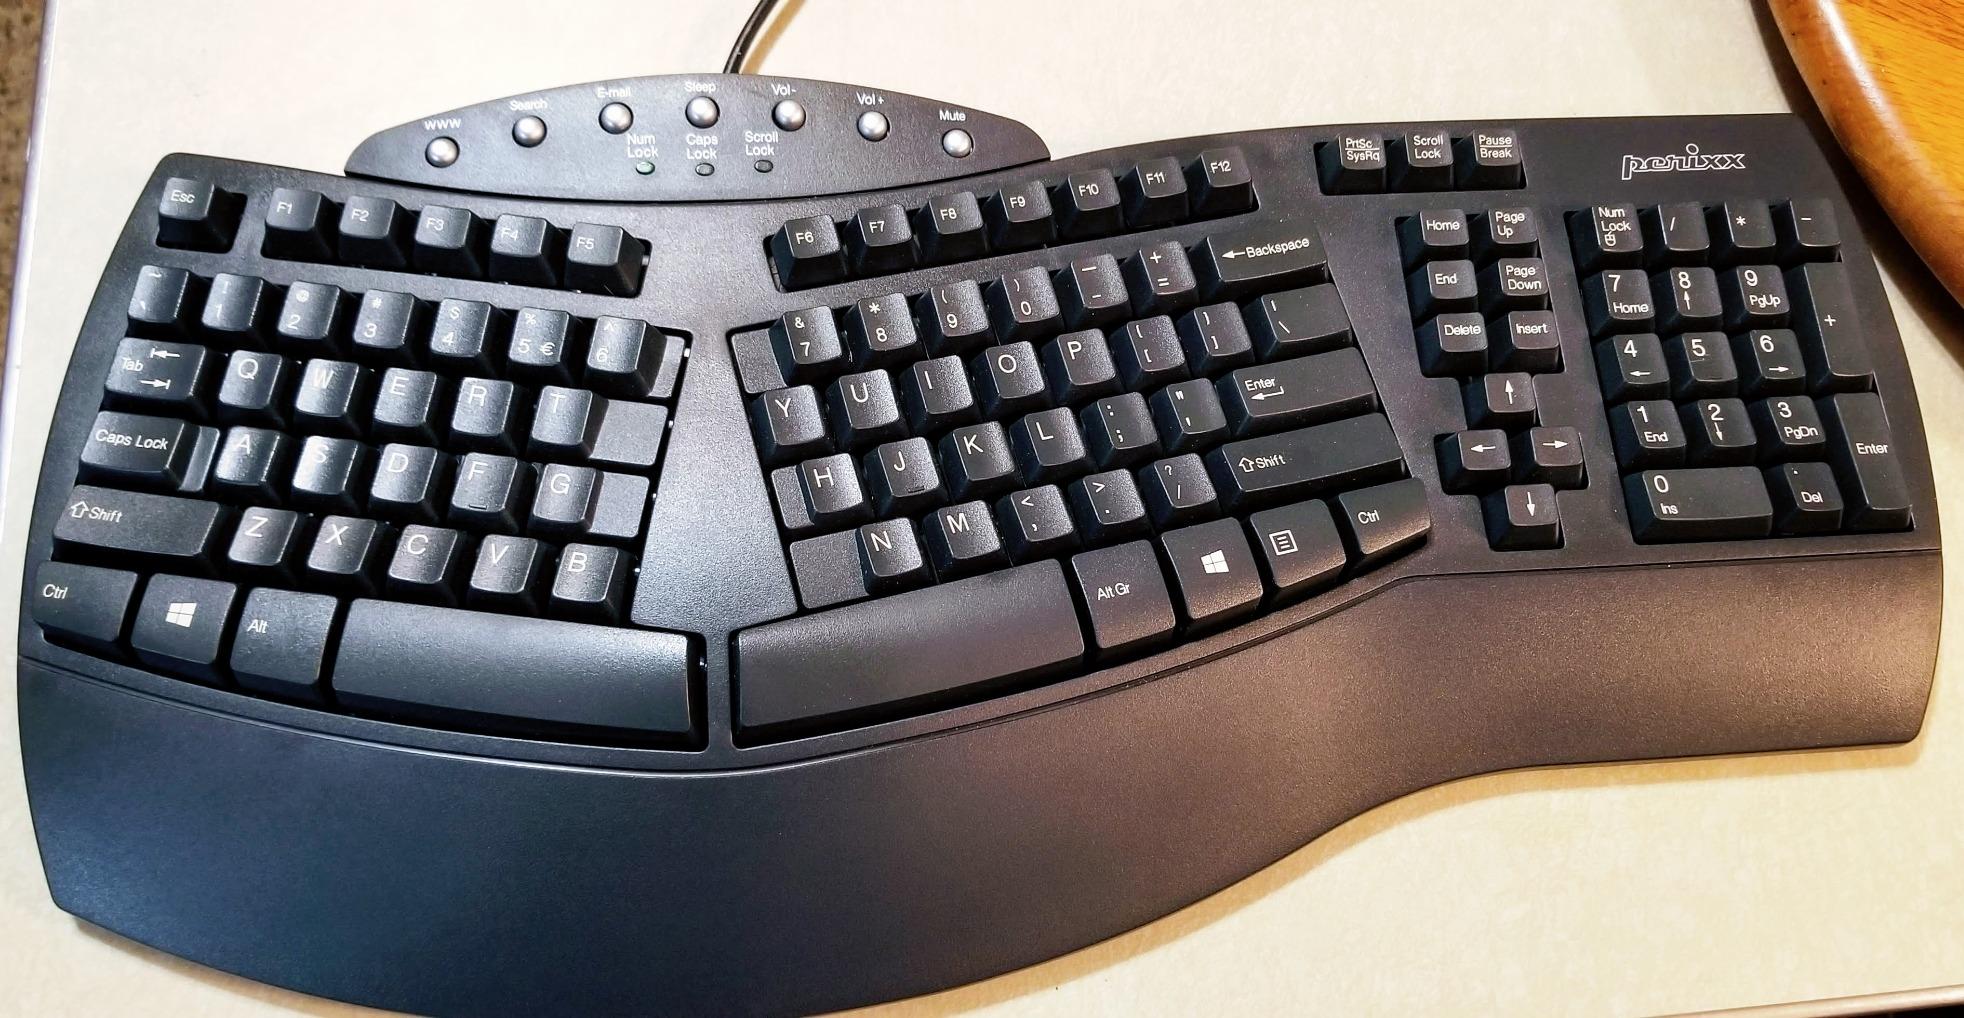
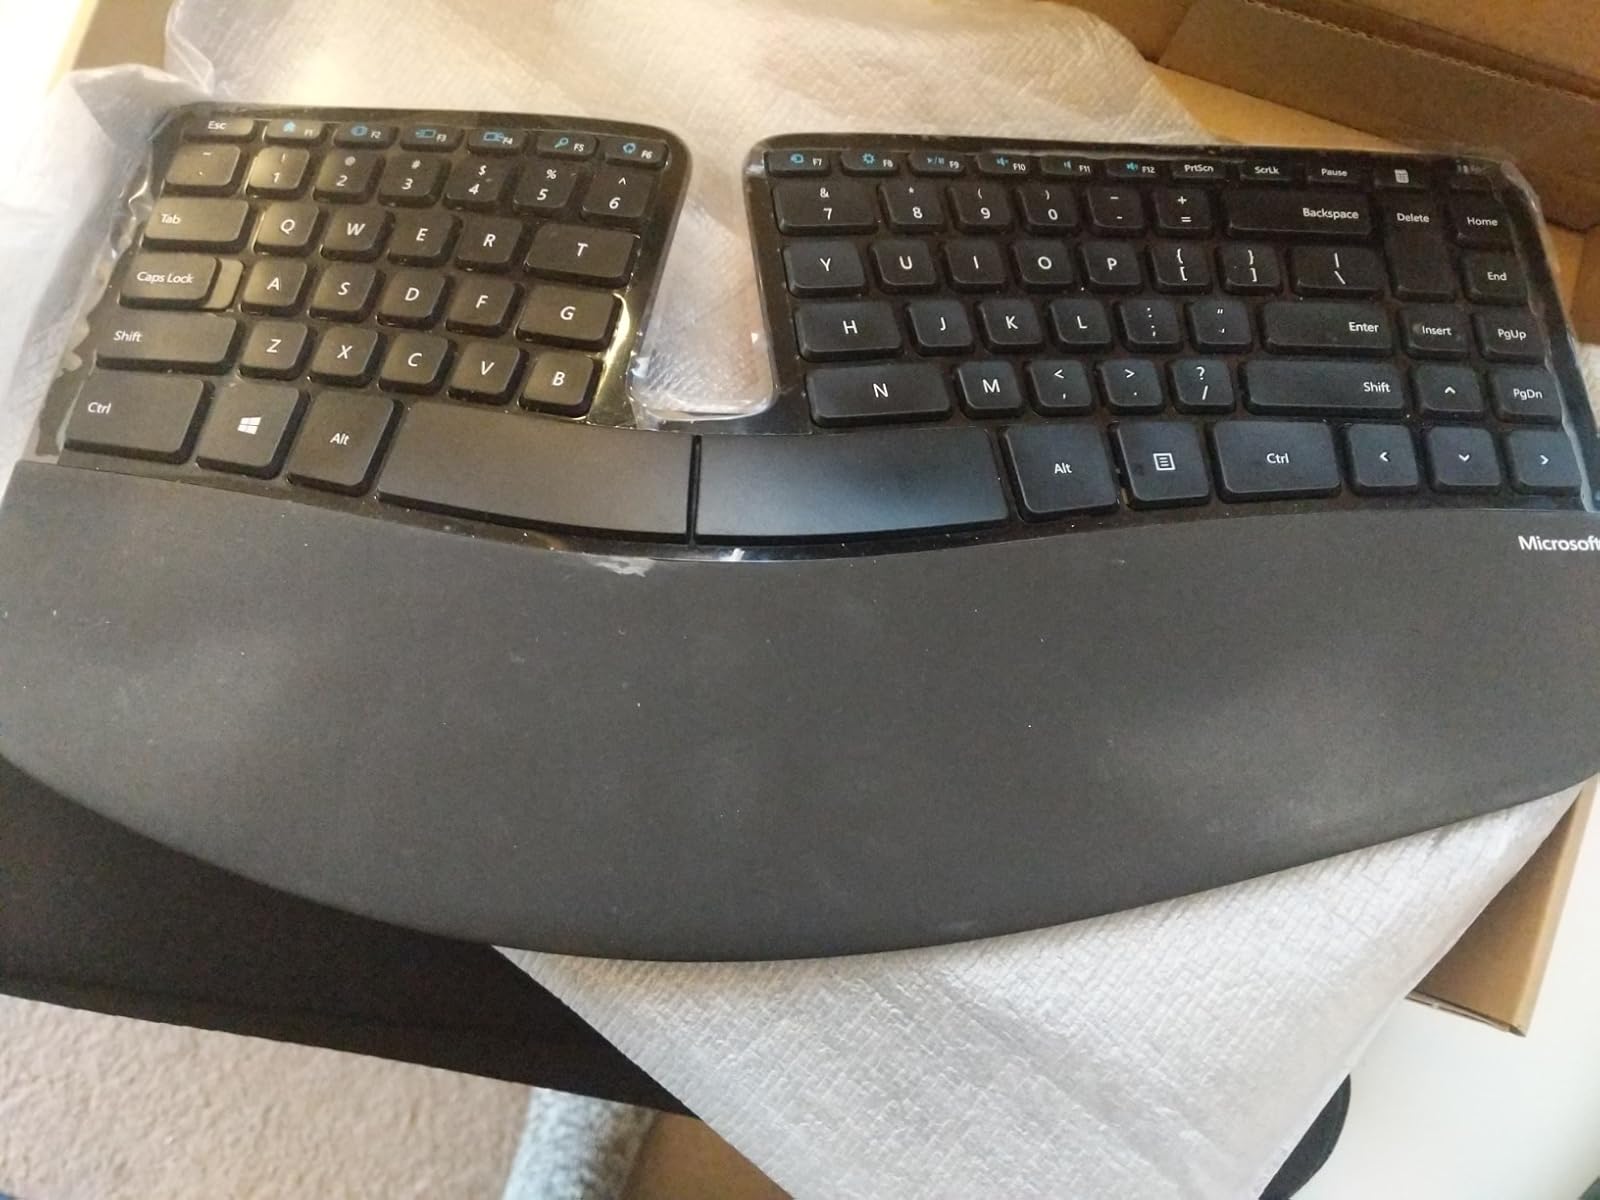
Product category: keyboard
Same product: no